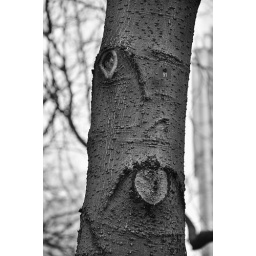
This tree is sick! You probably wouldn't e very happy with everyone itrampling about in your house